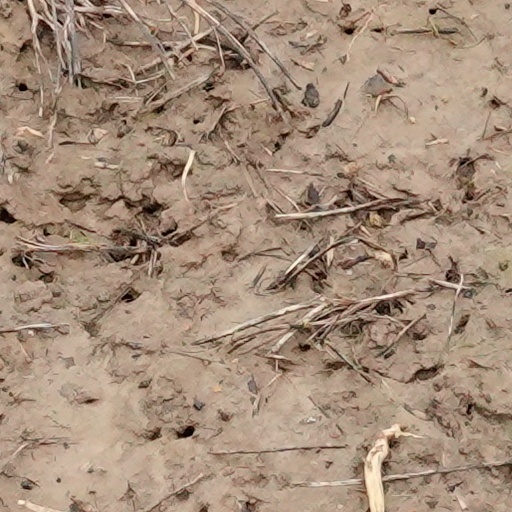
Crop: wheat